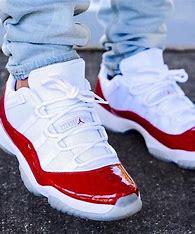
Brand: Jordan
Model: 11 Retro